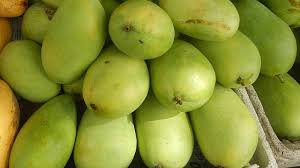
Label: Mango